Mike Ferguson (politician)

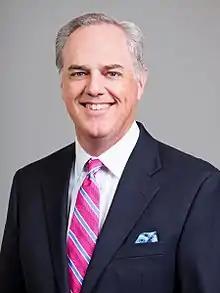
Ferguson in 2018

Upon his retirement from Congress effective January 3, 2009, Ferguson became chairman and CEO of Ferguson Strategies LLC, a government affairs and strategic business consulting firm based in Washington, D.C. The firm provided services to Fortune 100 companies as well as start-ups, with an emphasis on health care and life sciences as well as financial services and energy.